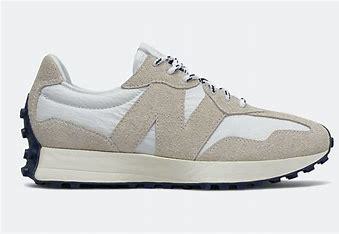
Brand: New
Model: Balance 327